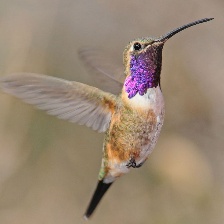
Species: LUCIFER HUMMINGBIRD
Scientific name: CALOTHORAX LUCIFER
ImageNet parent category: hummingbird